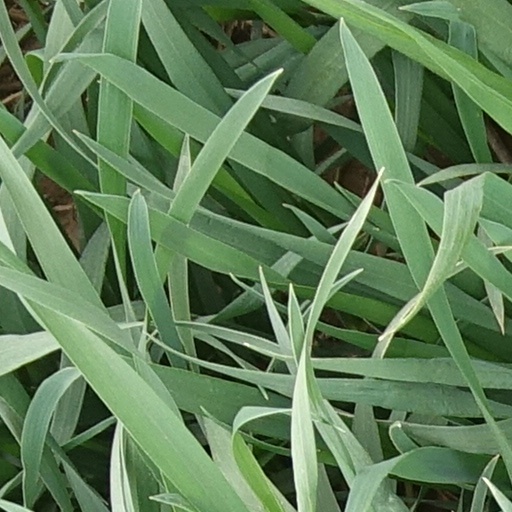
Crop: wheat